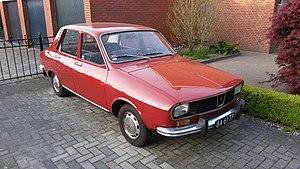
La Dacia 1300 est une automobile roumaine, pratiquement identique à la Renault 12 à ses débuts, et produite sur le site de Pitești de 1969 à 2006.